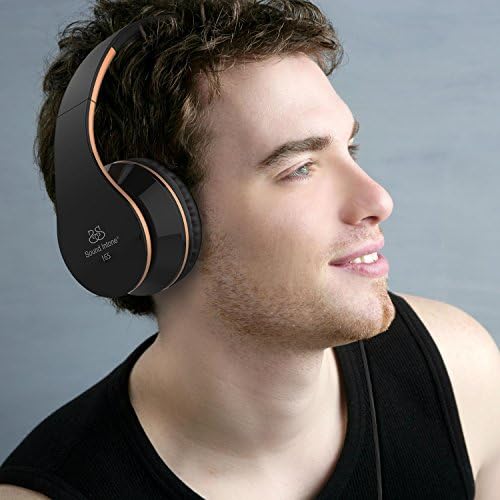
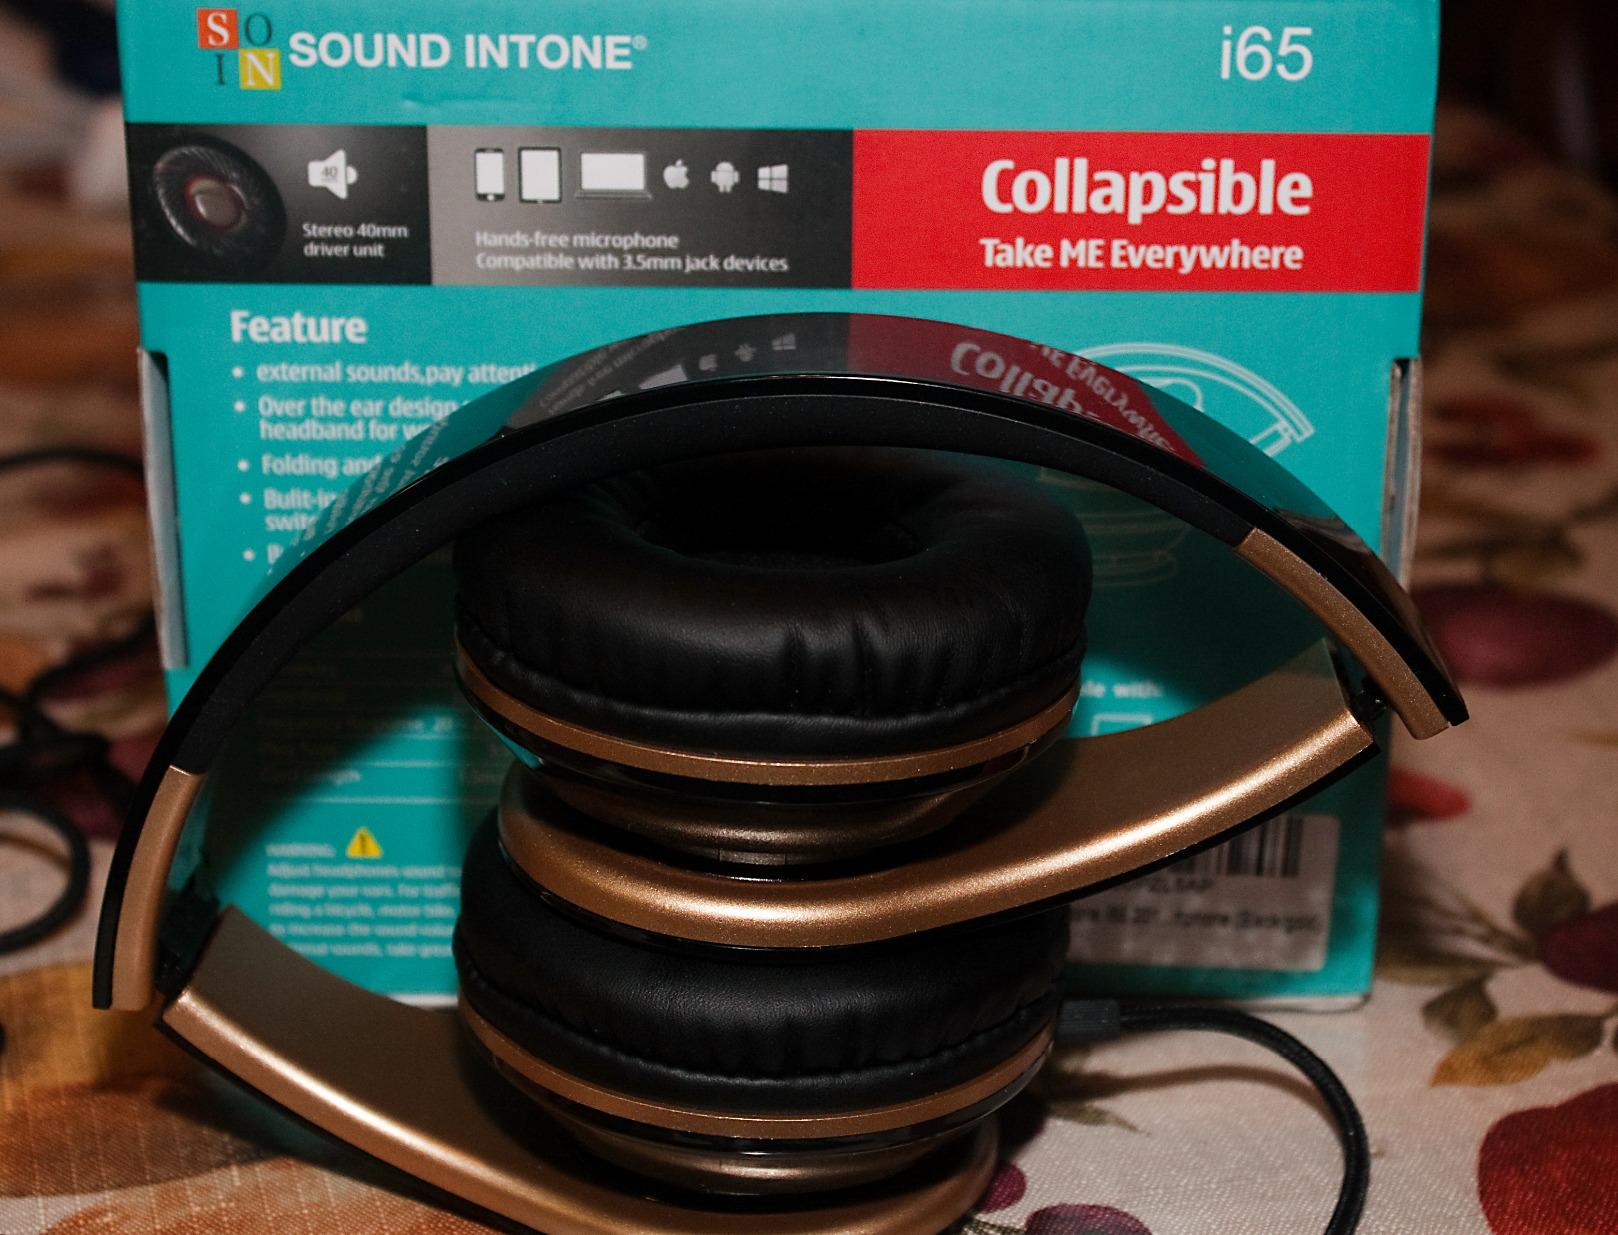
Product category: headphones
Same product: yes